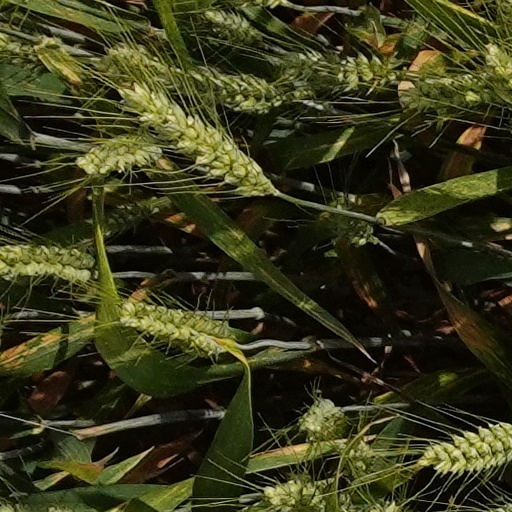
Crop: wheat